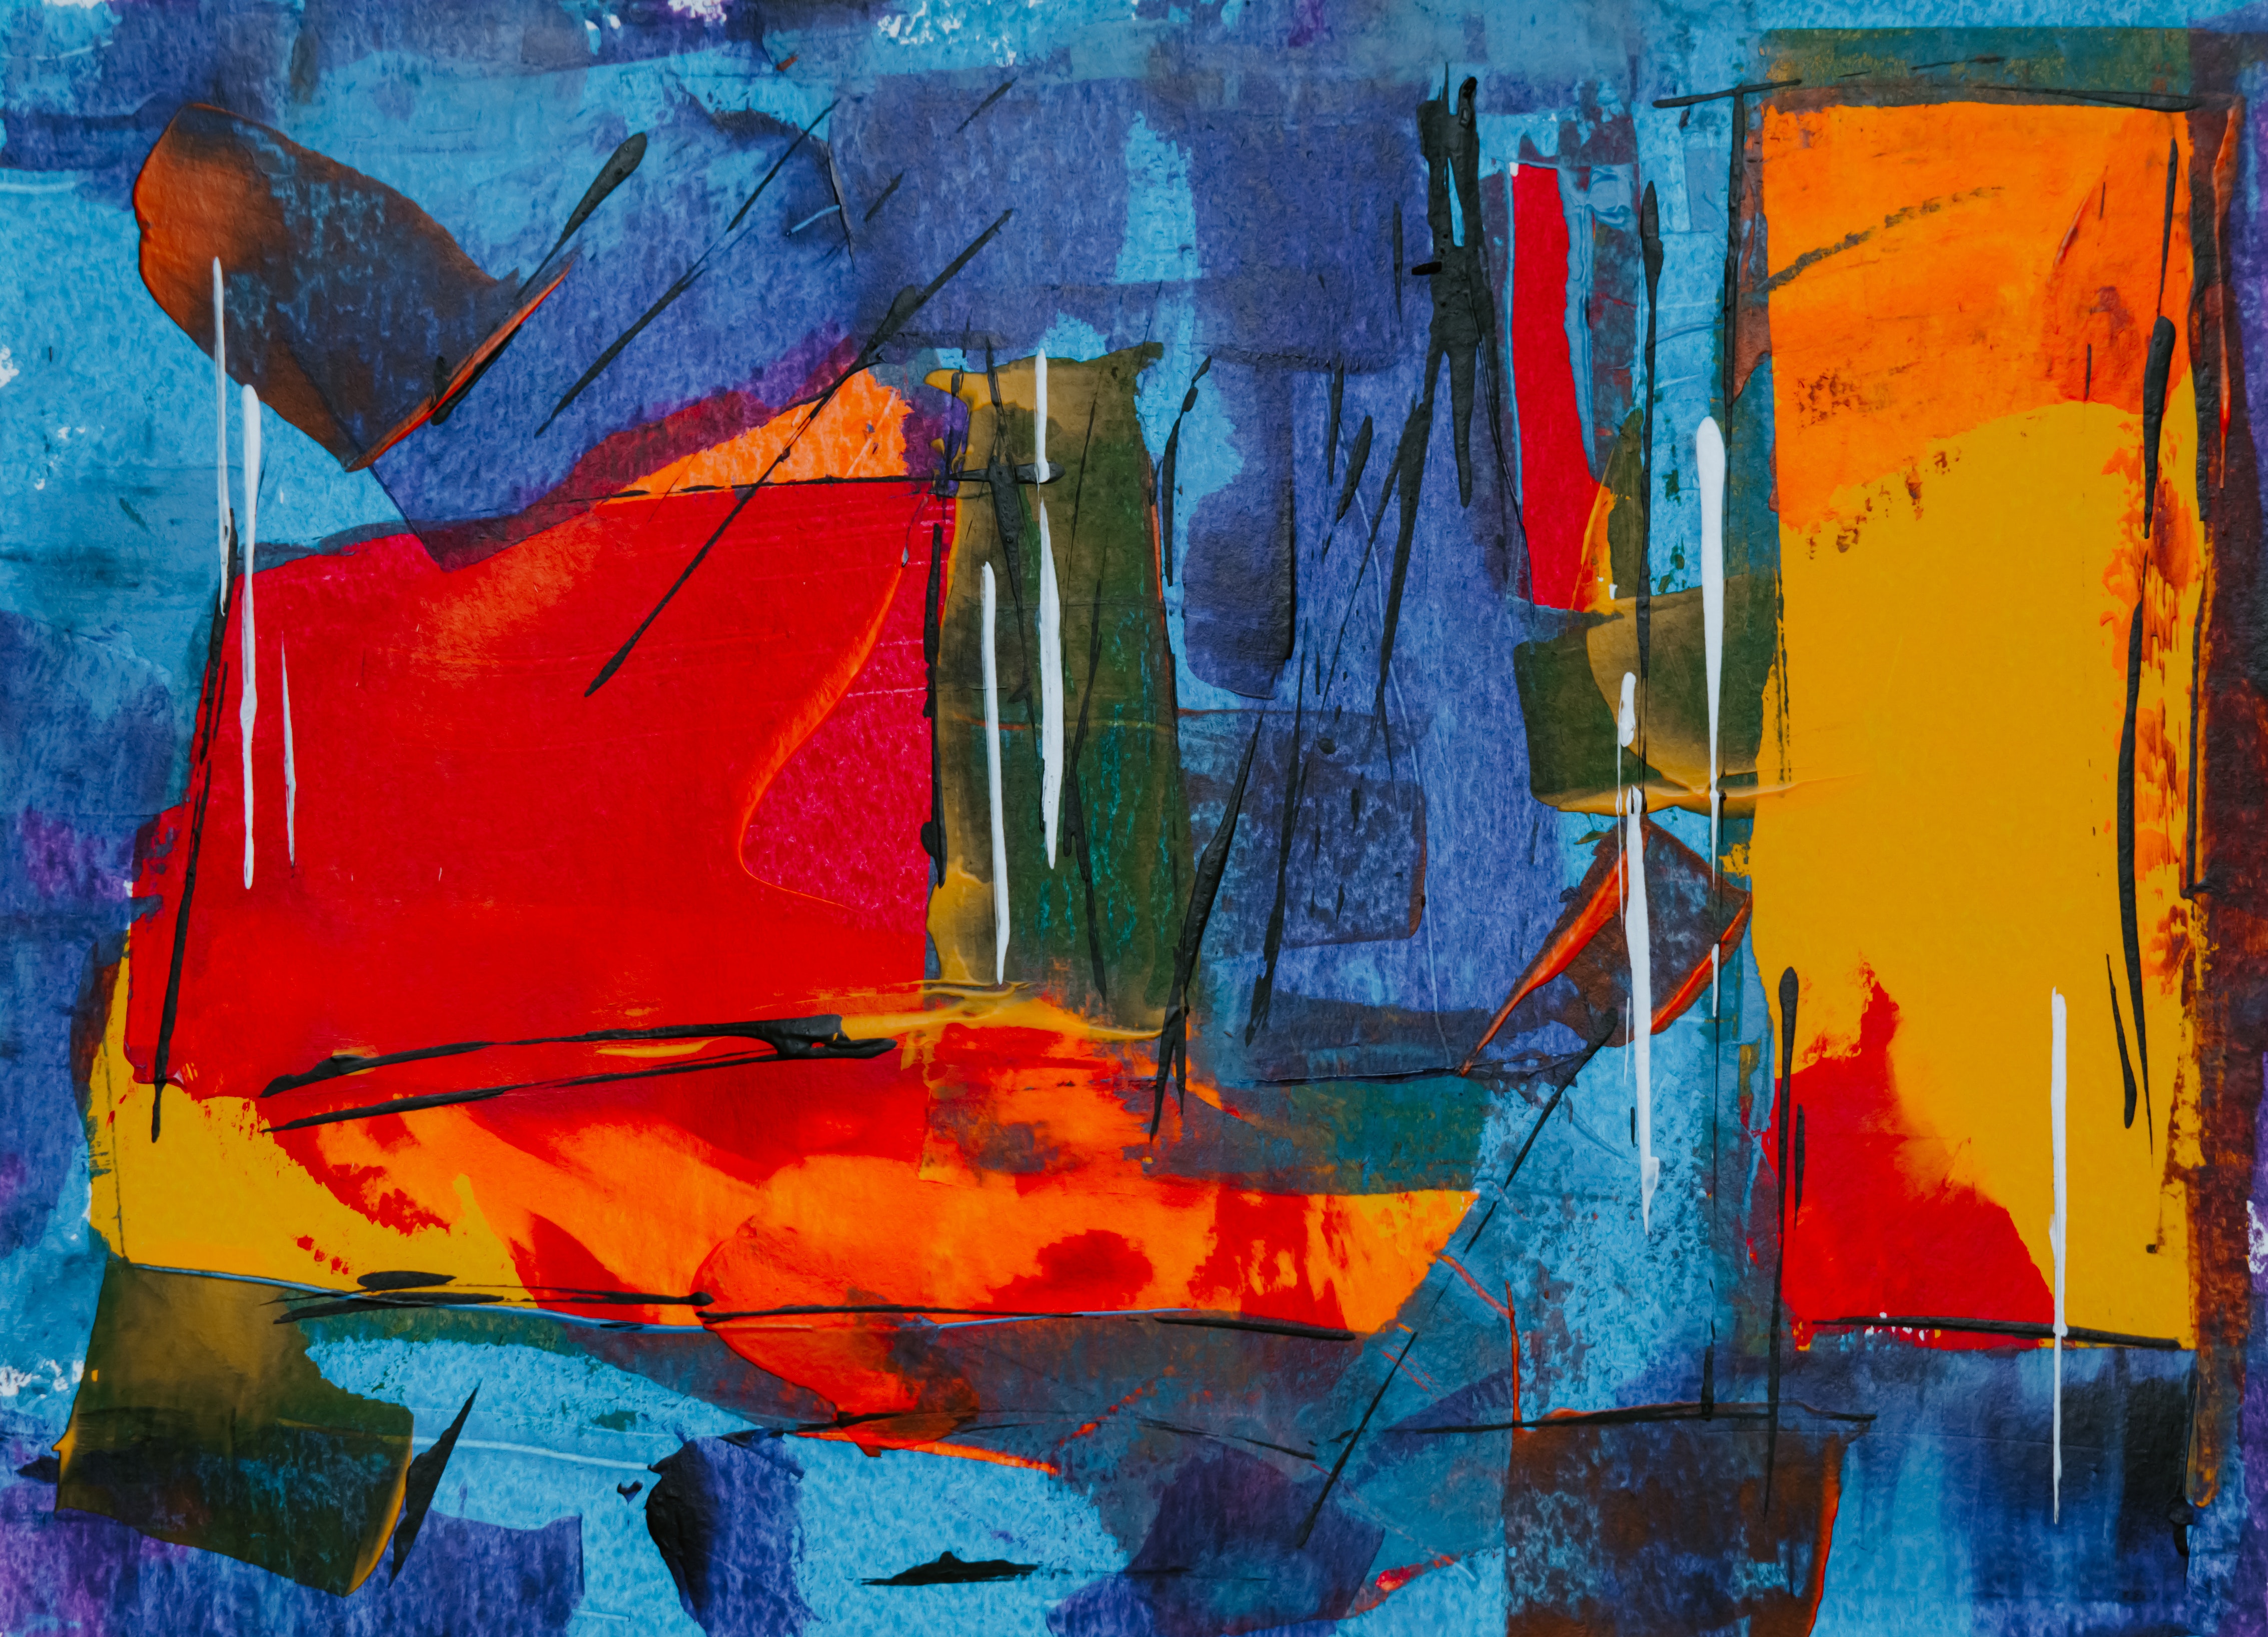
blue, modern art, painting, red, orange, art, acrylic paint, yellow, visual arts, Colorfulness, paint, watercolor paint, Tints and shades, artwork, rectangle, still life